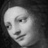
Emotion: neutral